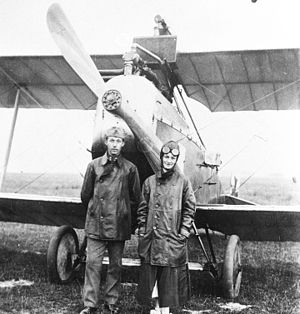
Hansa-Brandenburg / Modeller / Bevæbnede observationsfly
HB C.I. i Østrigsk tjeneste, 1917
Hansa- und Brandenburgische Flugzeugwerke AG, eller blot Hansa-Brandenburg, var en tysk flyproducent, der under 1. verdenskrig fremstillede fly til det tyske flyvevåben og det østrig-ungarske flyvevåben.